Protestantism and Islam

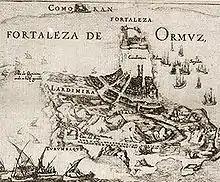
The English and the Persian formed an alliance against the Portuguese in the 1622 Capture of Ormuz (1622).

Diplomatic relations were established with the Ottoman Empire during the reign of Elizabeth, with the chartering of the Levant Company and the dispatch of the first English ambassador to the Porte, William Harborne, in 1578. Numerous envoys were dispatched in both directions and epistolary exchanges occurred between Elizabeth and Sultan Murad III. In one correspondence, Murad entertained the notion that Islam and Protestantism had "much more in common than either did with Roman Catholicism, as both rejected the worship of idols", and argued for an alliance between England and the Ottoman Empire. To the dismay of Catholic Europe, England exported tin and lead (for cannon-casting) and ammunition to the Ottoman Empire, and Elizabeth seriously discussed joint military operations with Murad III during the outbreak of war with Spain in 1585, as Francis Walsingham was lobbying for a direct Ottoman military involvement against the common Spanish enemy.